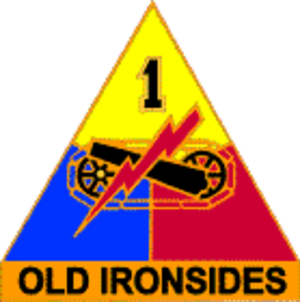
La 1ʳᵉ division blindée est une division blindée de l'United States Army, basée en Allemagne dont l'état-major qui se trouvait entre 1973 et 2011 à Wiesbaden Army Airfield en Allemagne et depuis le 13 mai 2011 a Fort Bliss, Texas.